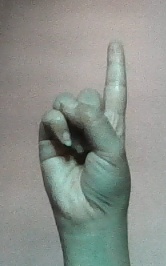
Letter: bb